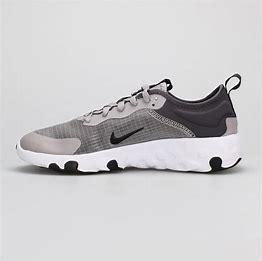
Brand: Nike
Model: Renew Lucent